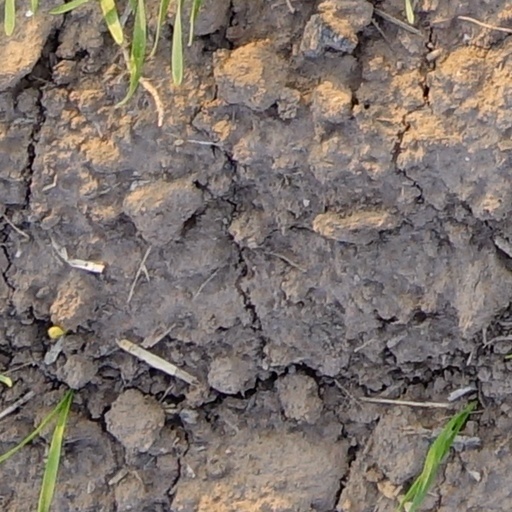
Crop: wheat